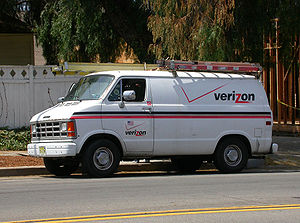
Verizon Communications / Produkter og services
Verizon servicebil
Verizon Communications Inc. er en international internetudbyder og teleselskab, der udgør en del af Dow Jones Industrial Average. Historien startede i 1983 som Bell Atlantic, der blev skabt ved at AT&T blev delt i syv regionale teleskaber, det skete for at undgå karteldannelse. I 1997 opkøbte Bell Atlantic et andet regionalt teleselskab, NYNEX, med base i New York City. I år 2000 opkøber Bell Atlantic det tidligere uafhængige teleselskab GTE og indfører navnet "Verizon", et sammensat ord af veritas og horizon. Virksomhedens hovedsæde er i Verizon Building på 140 West Street, Lower Manhattan, New York City. Virksomheden er USA's næststørste teleselskab målt på omsætning som i 2010 var på US$ 111 mia. Der var i 2010 194.400 ansatte i koncernen.